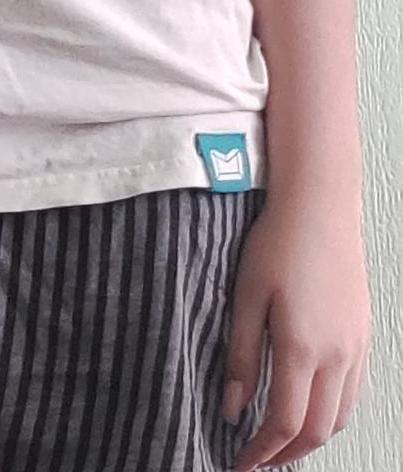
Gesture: no_gesture